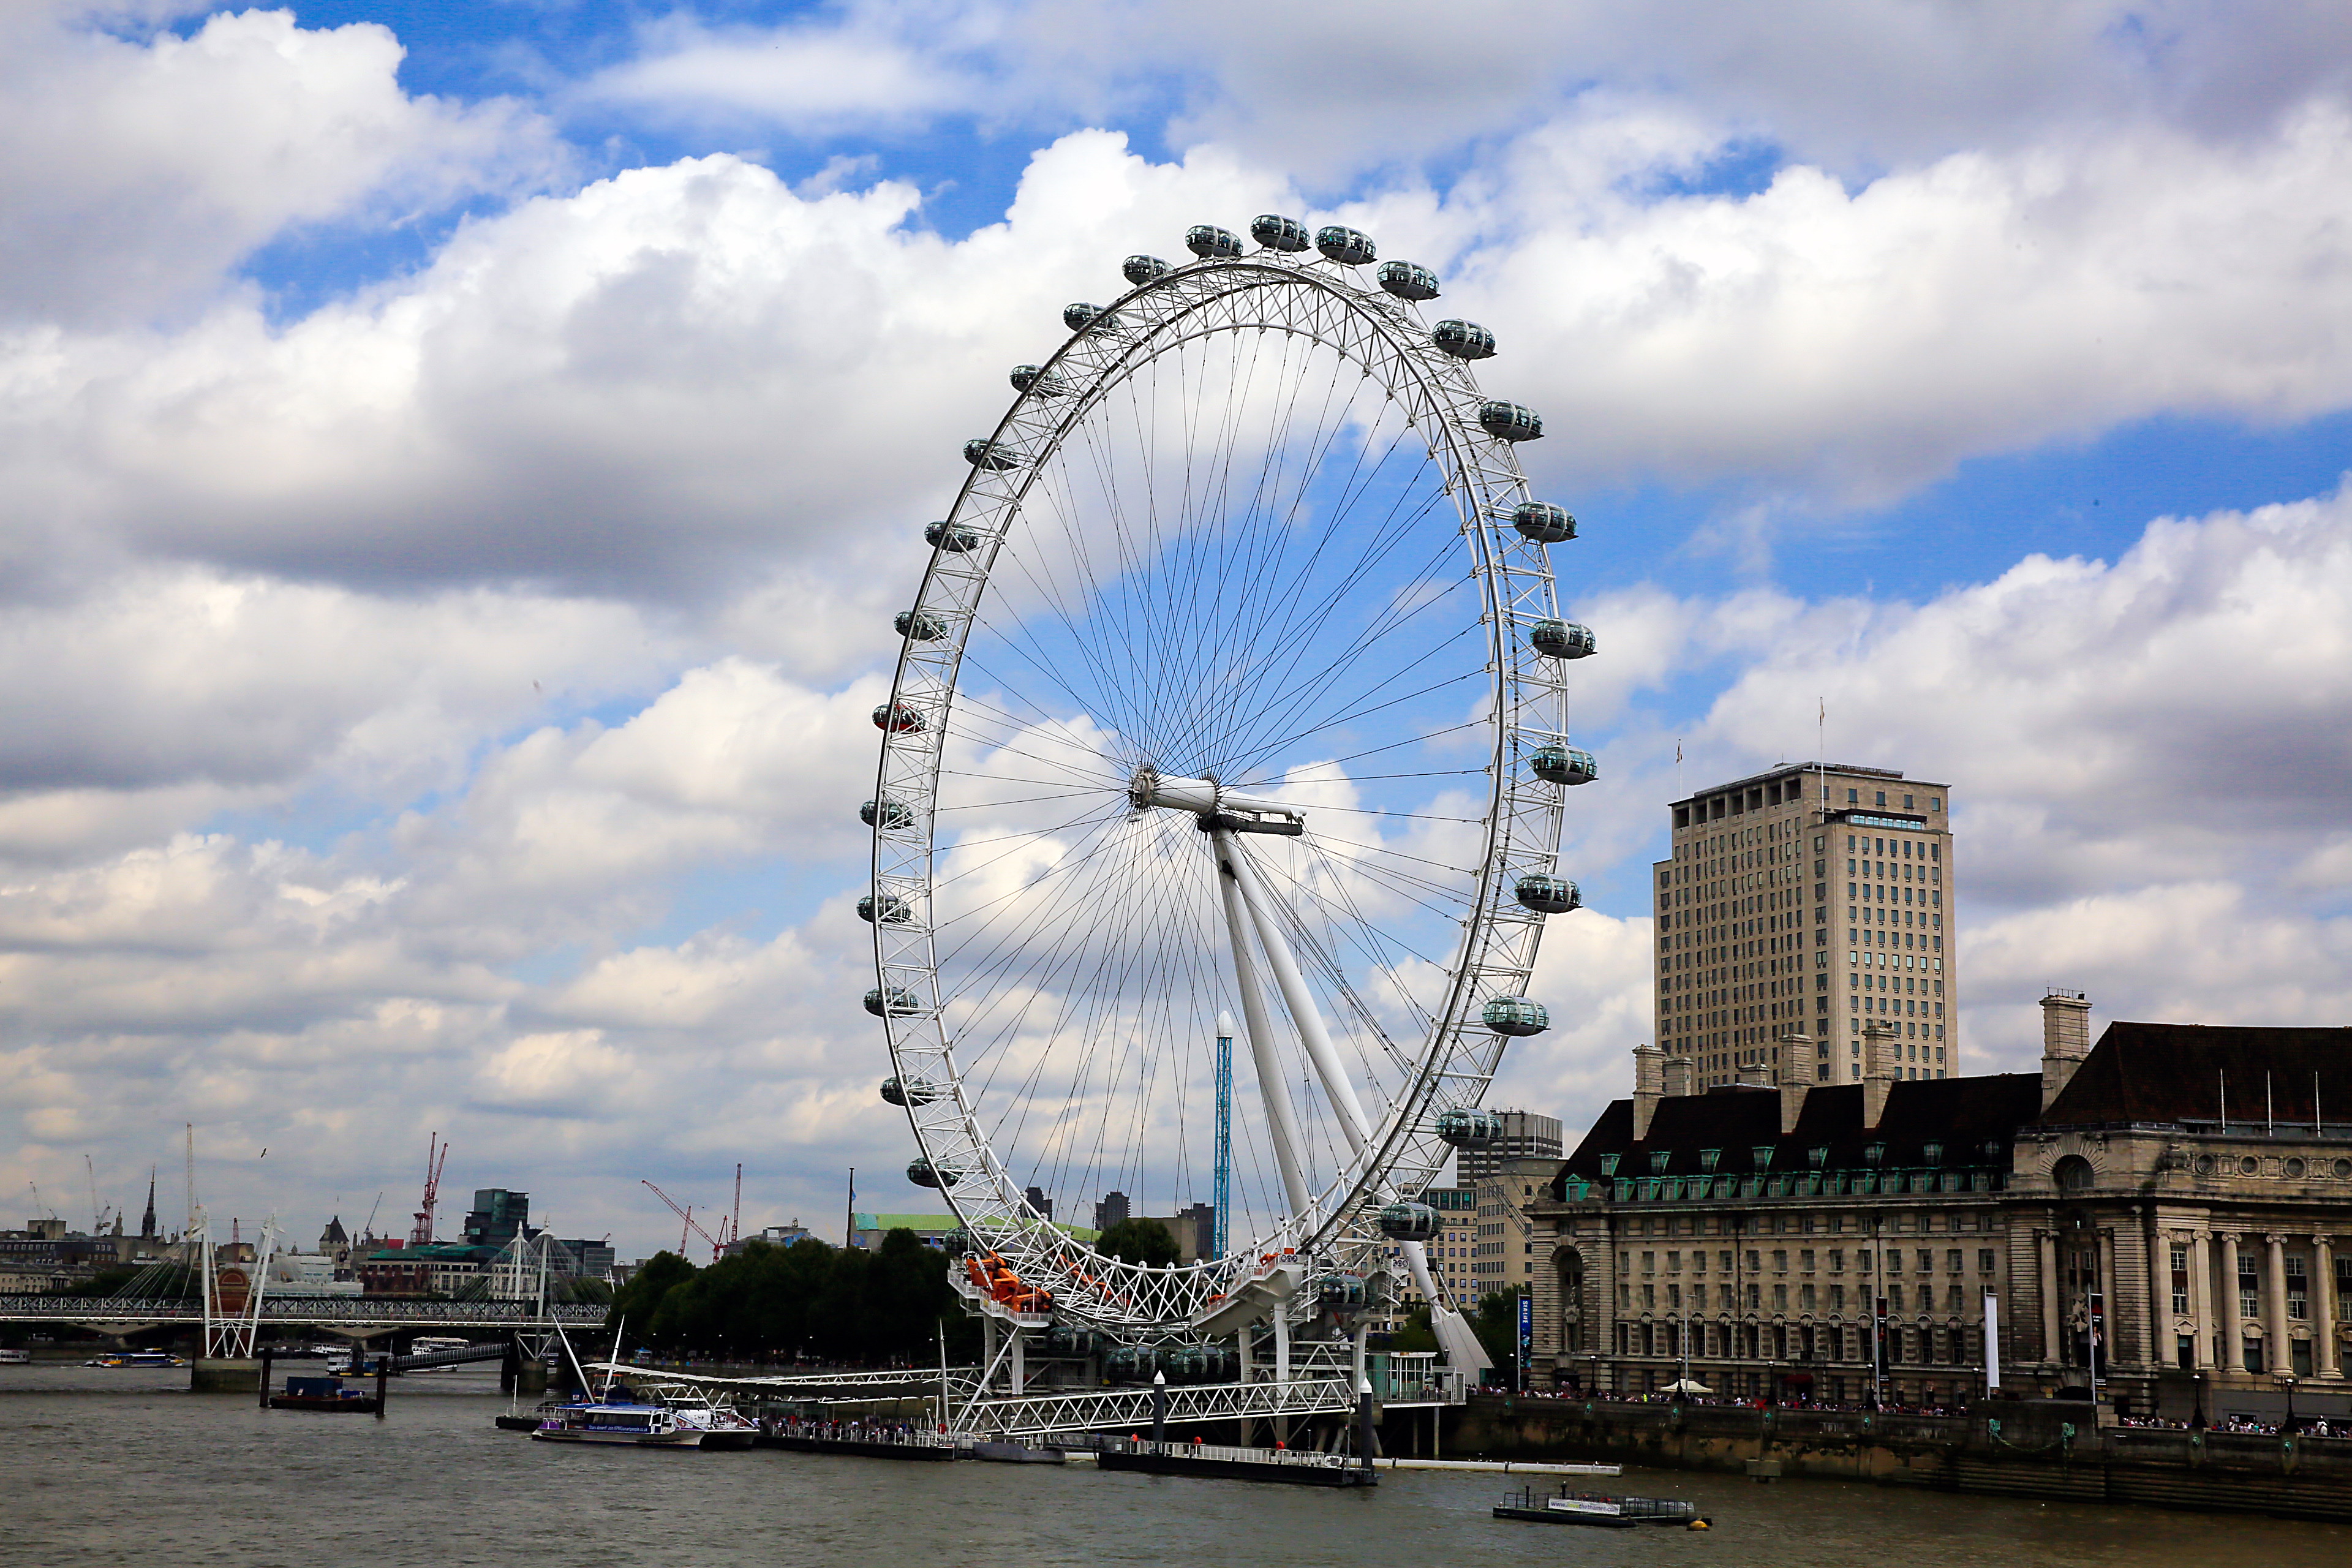
uk, england, london eye, ferris wheel, landmark, sky, tourist attraction, cloud, wheel, water, architecture, amusement park, recreation, river, fun, amusement ride, nonbuilding structure, tourism, city, leisure